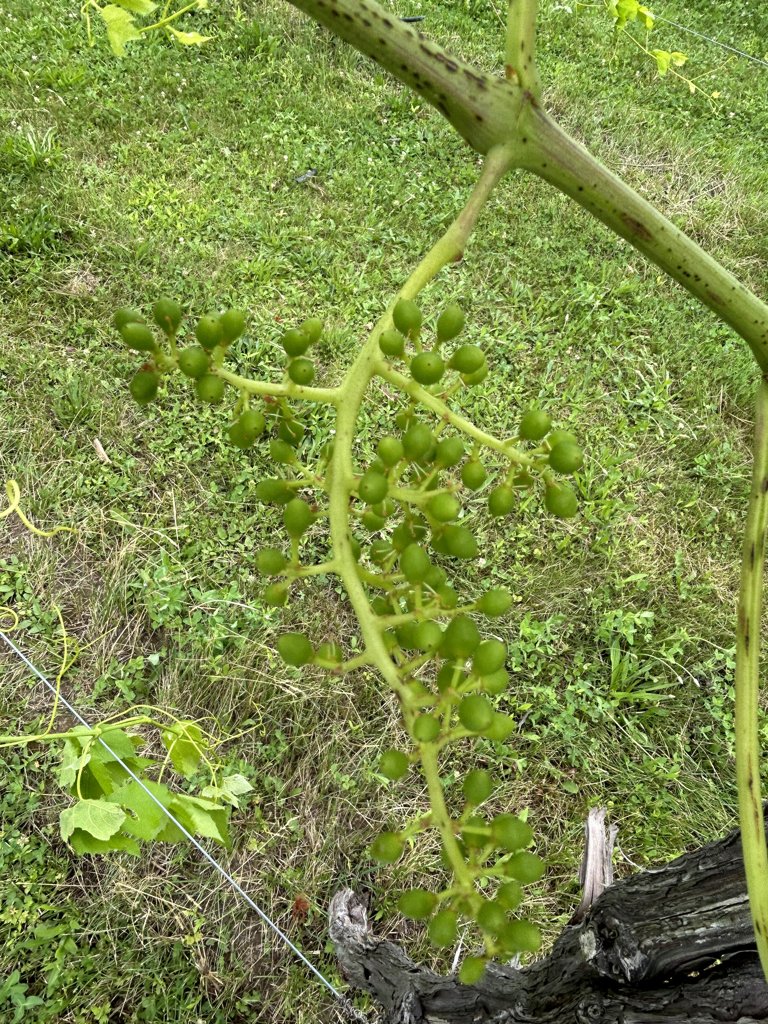
Berries visible: 92
Grape clusters: 1